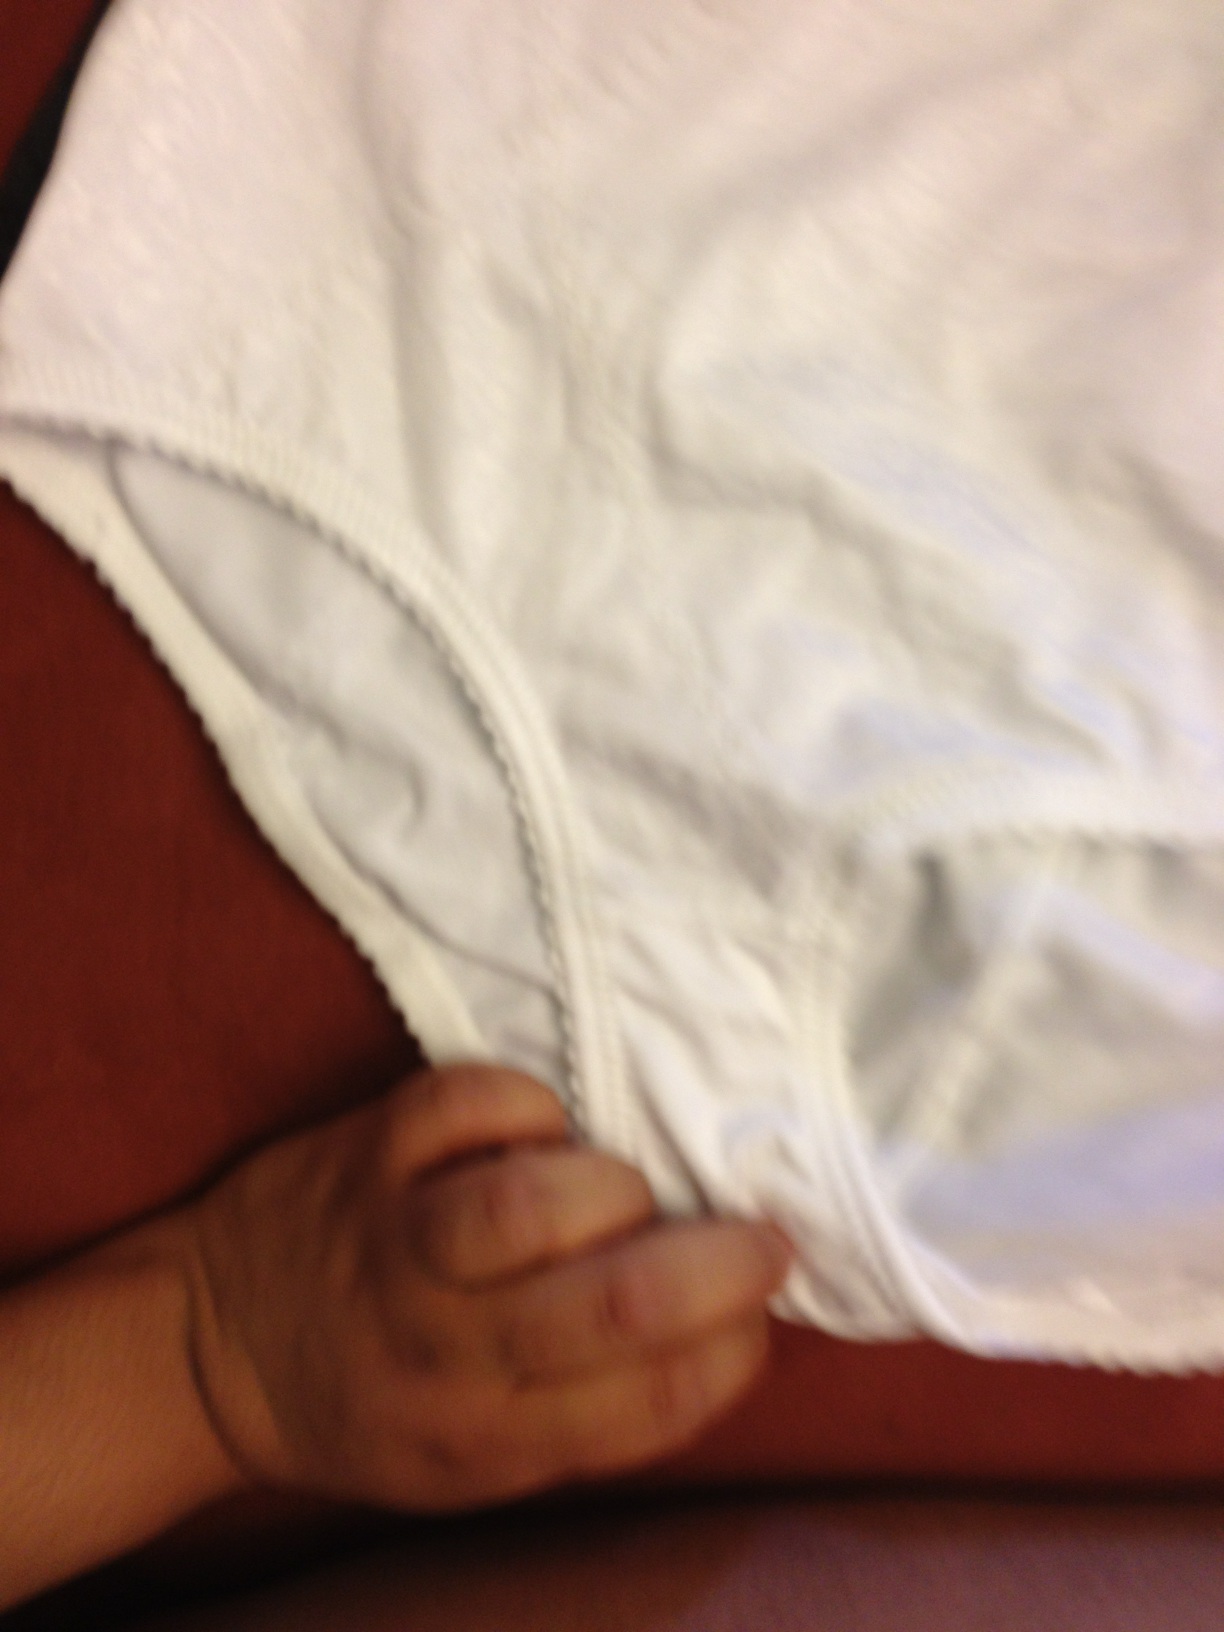Question: What color is this?
Answer: white